Warren J. North

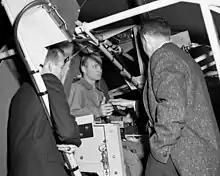
North (in chair) and astronaut Gordon Cooper testing the gimbaling rig in the Altitude Wind Tunnel at NASA Lewis Research Center in Ohio.

North attended night school at Case Institute of Technology, from which he received a Master of Science degree in theoretical aeronautical engineering in 1955. He was then awarded an American Institute of Aeronautics and Astronautics fellowship to study at Princeton University, earning a second Master of Science degree in applied aeronautical engineering in 1957. He was Assistant Chief of the Aerodynamics Noise Branch from 1955 to 1959.